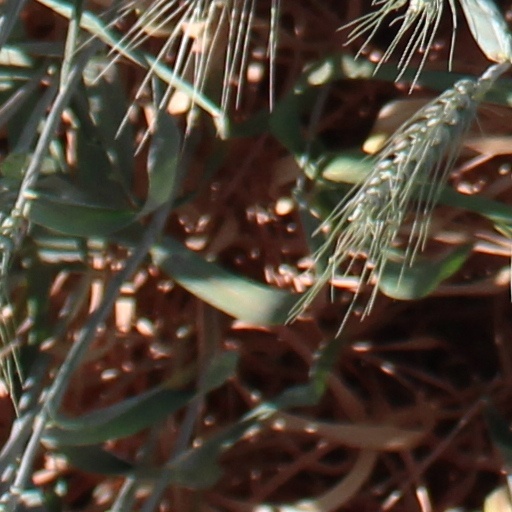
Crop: wheat